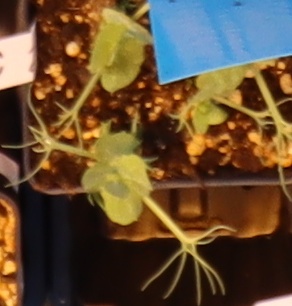
Label: Field Pea